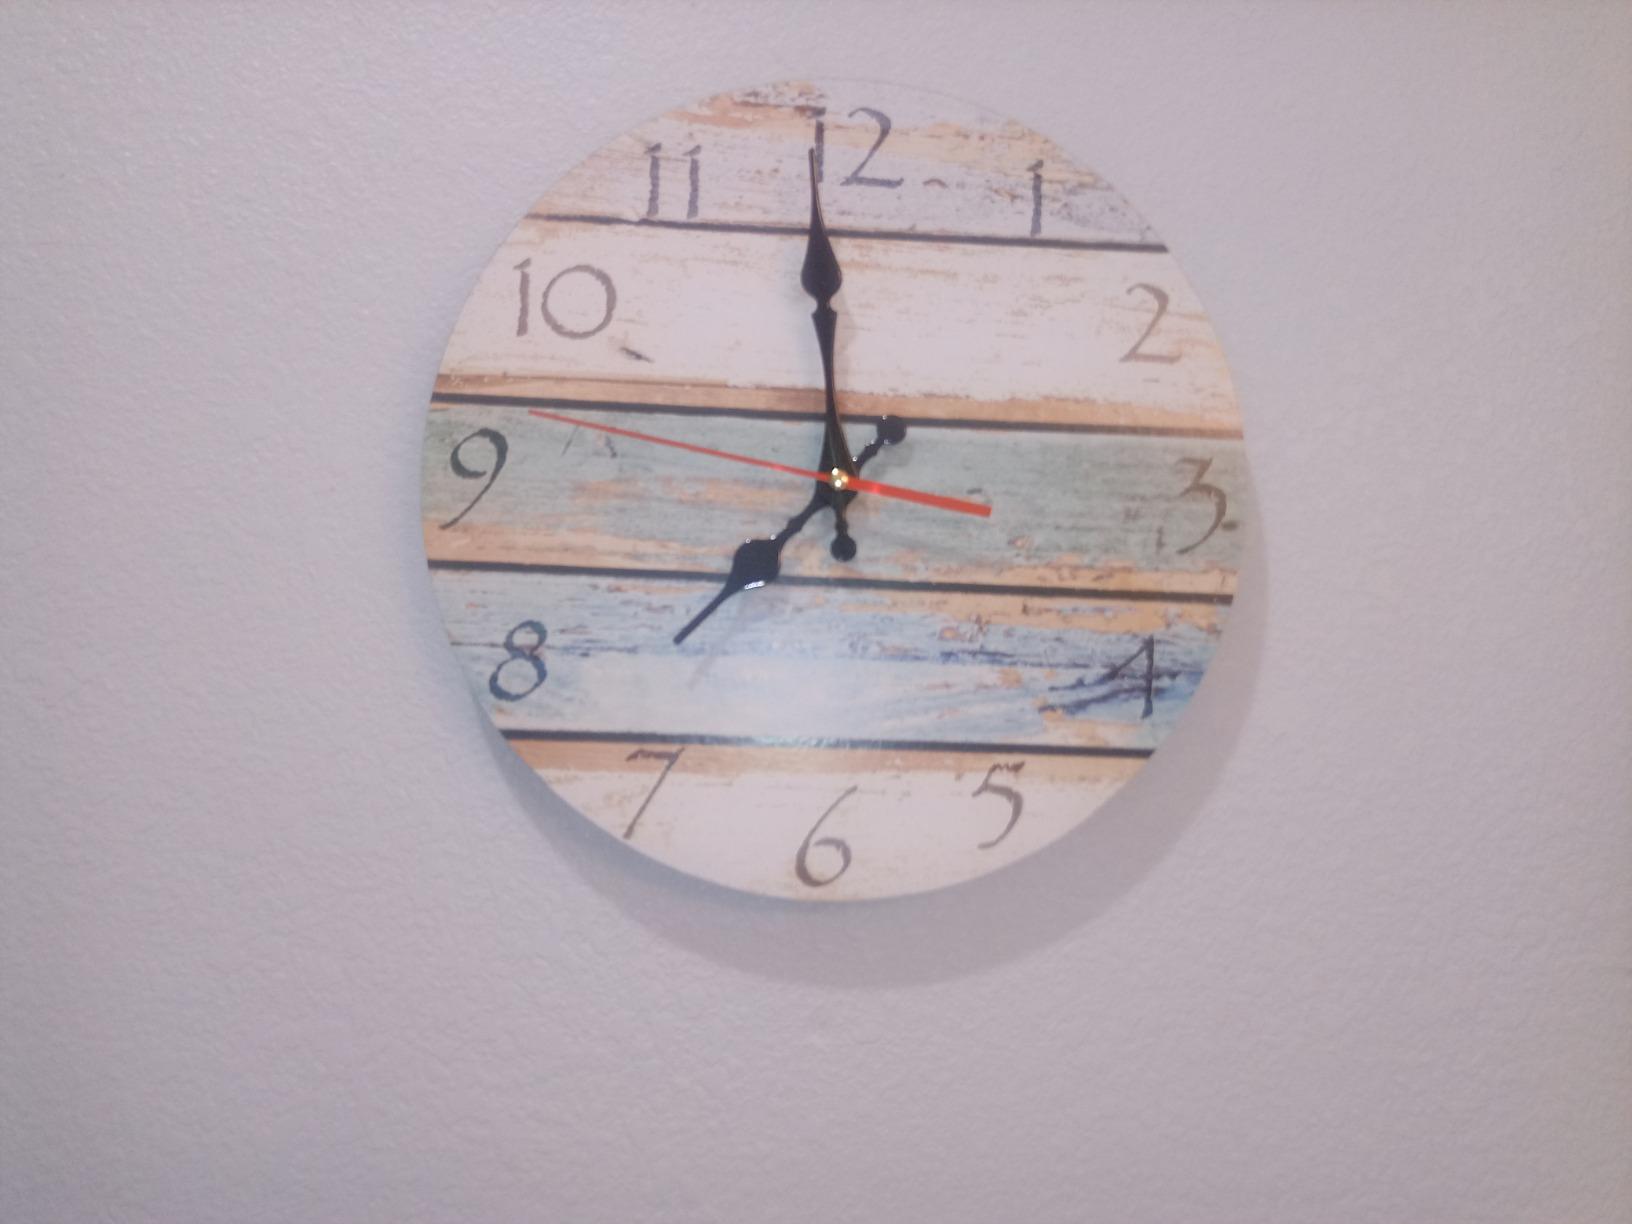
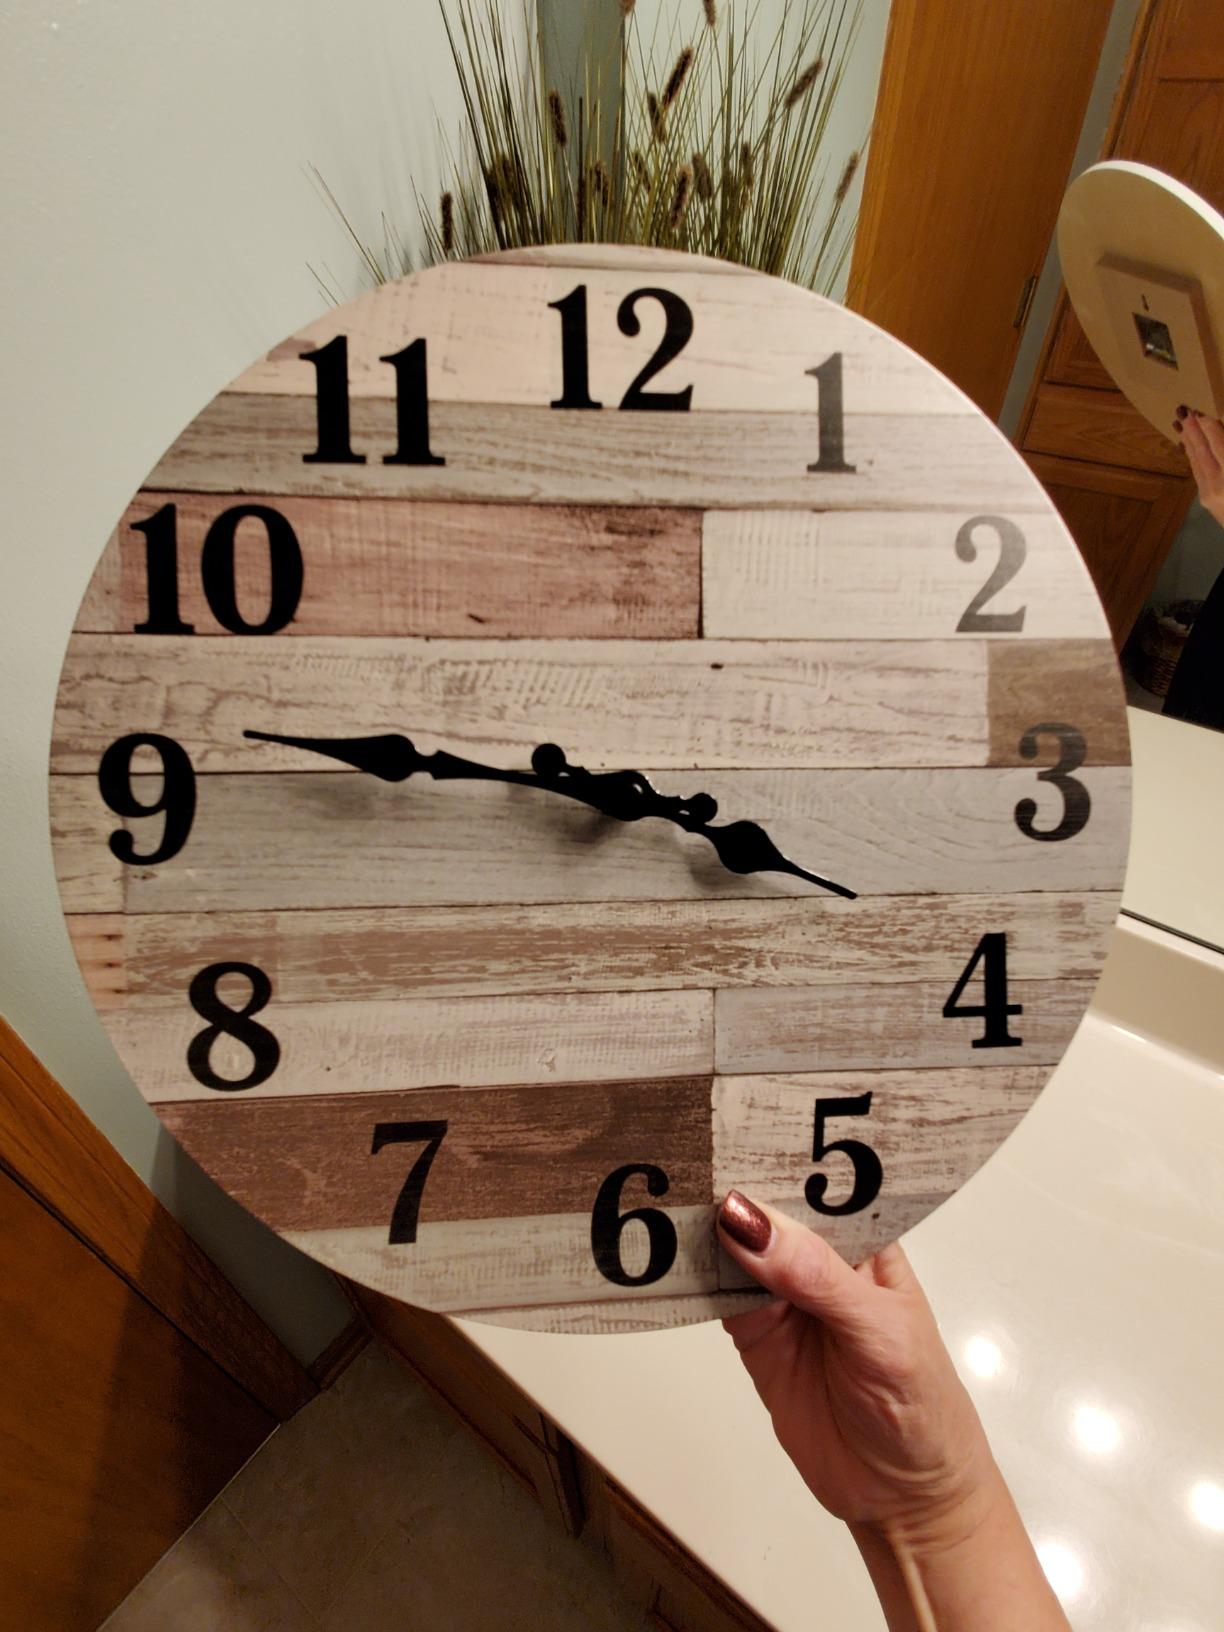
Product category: clock
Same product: no